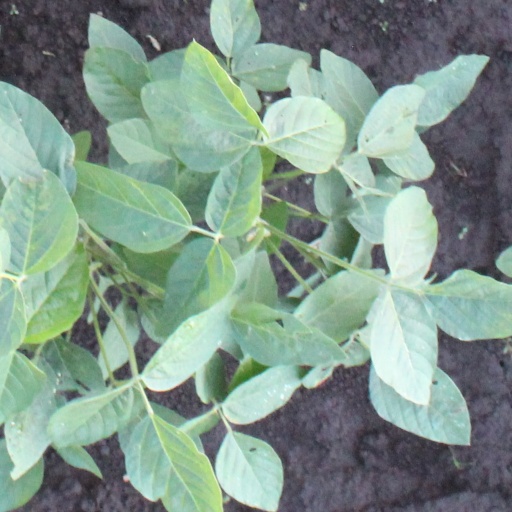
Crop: soybean